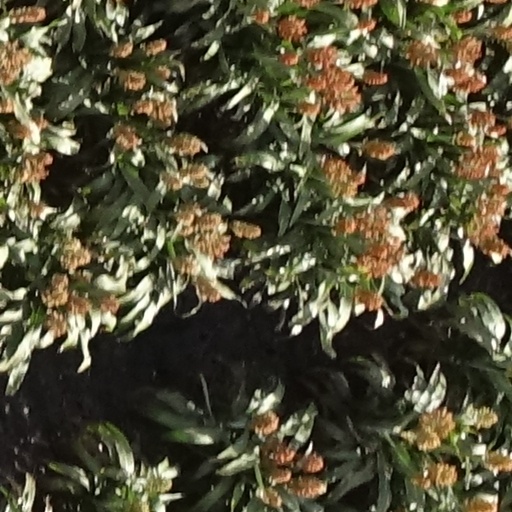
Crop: sorghum